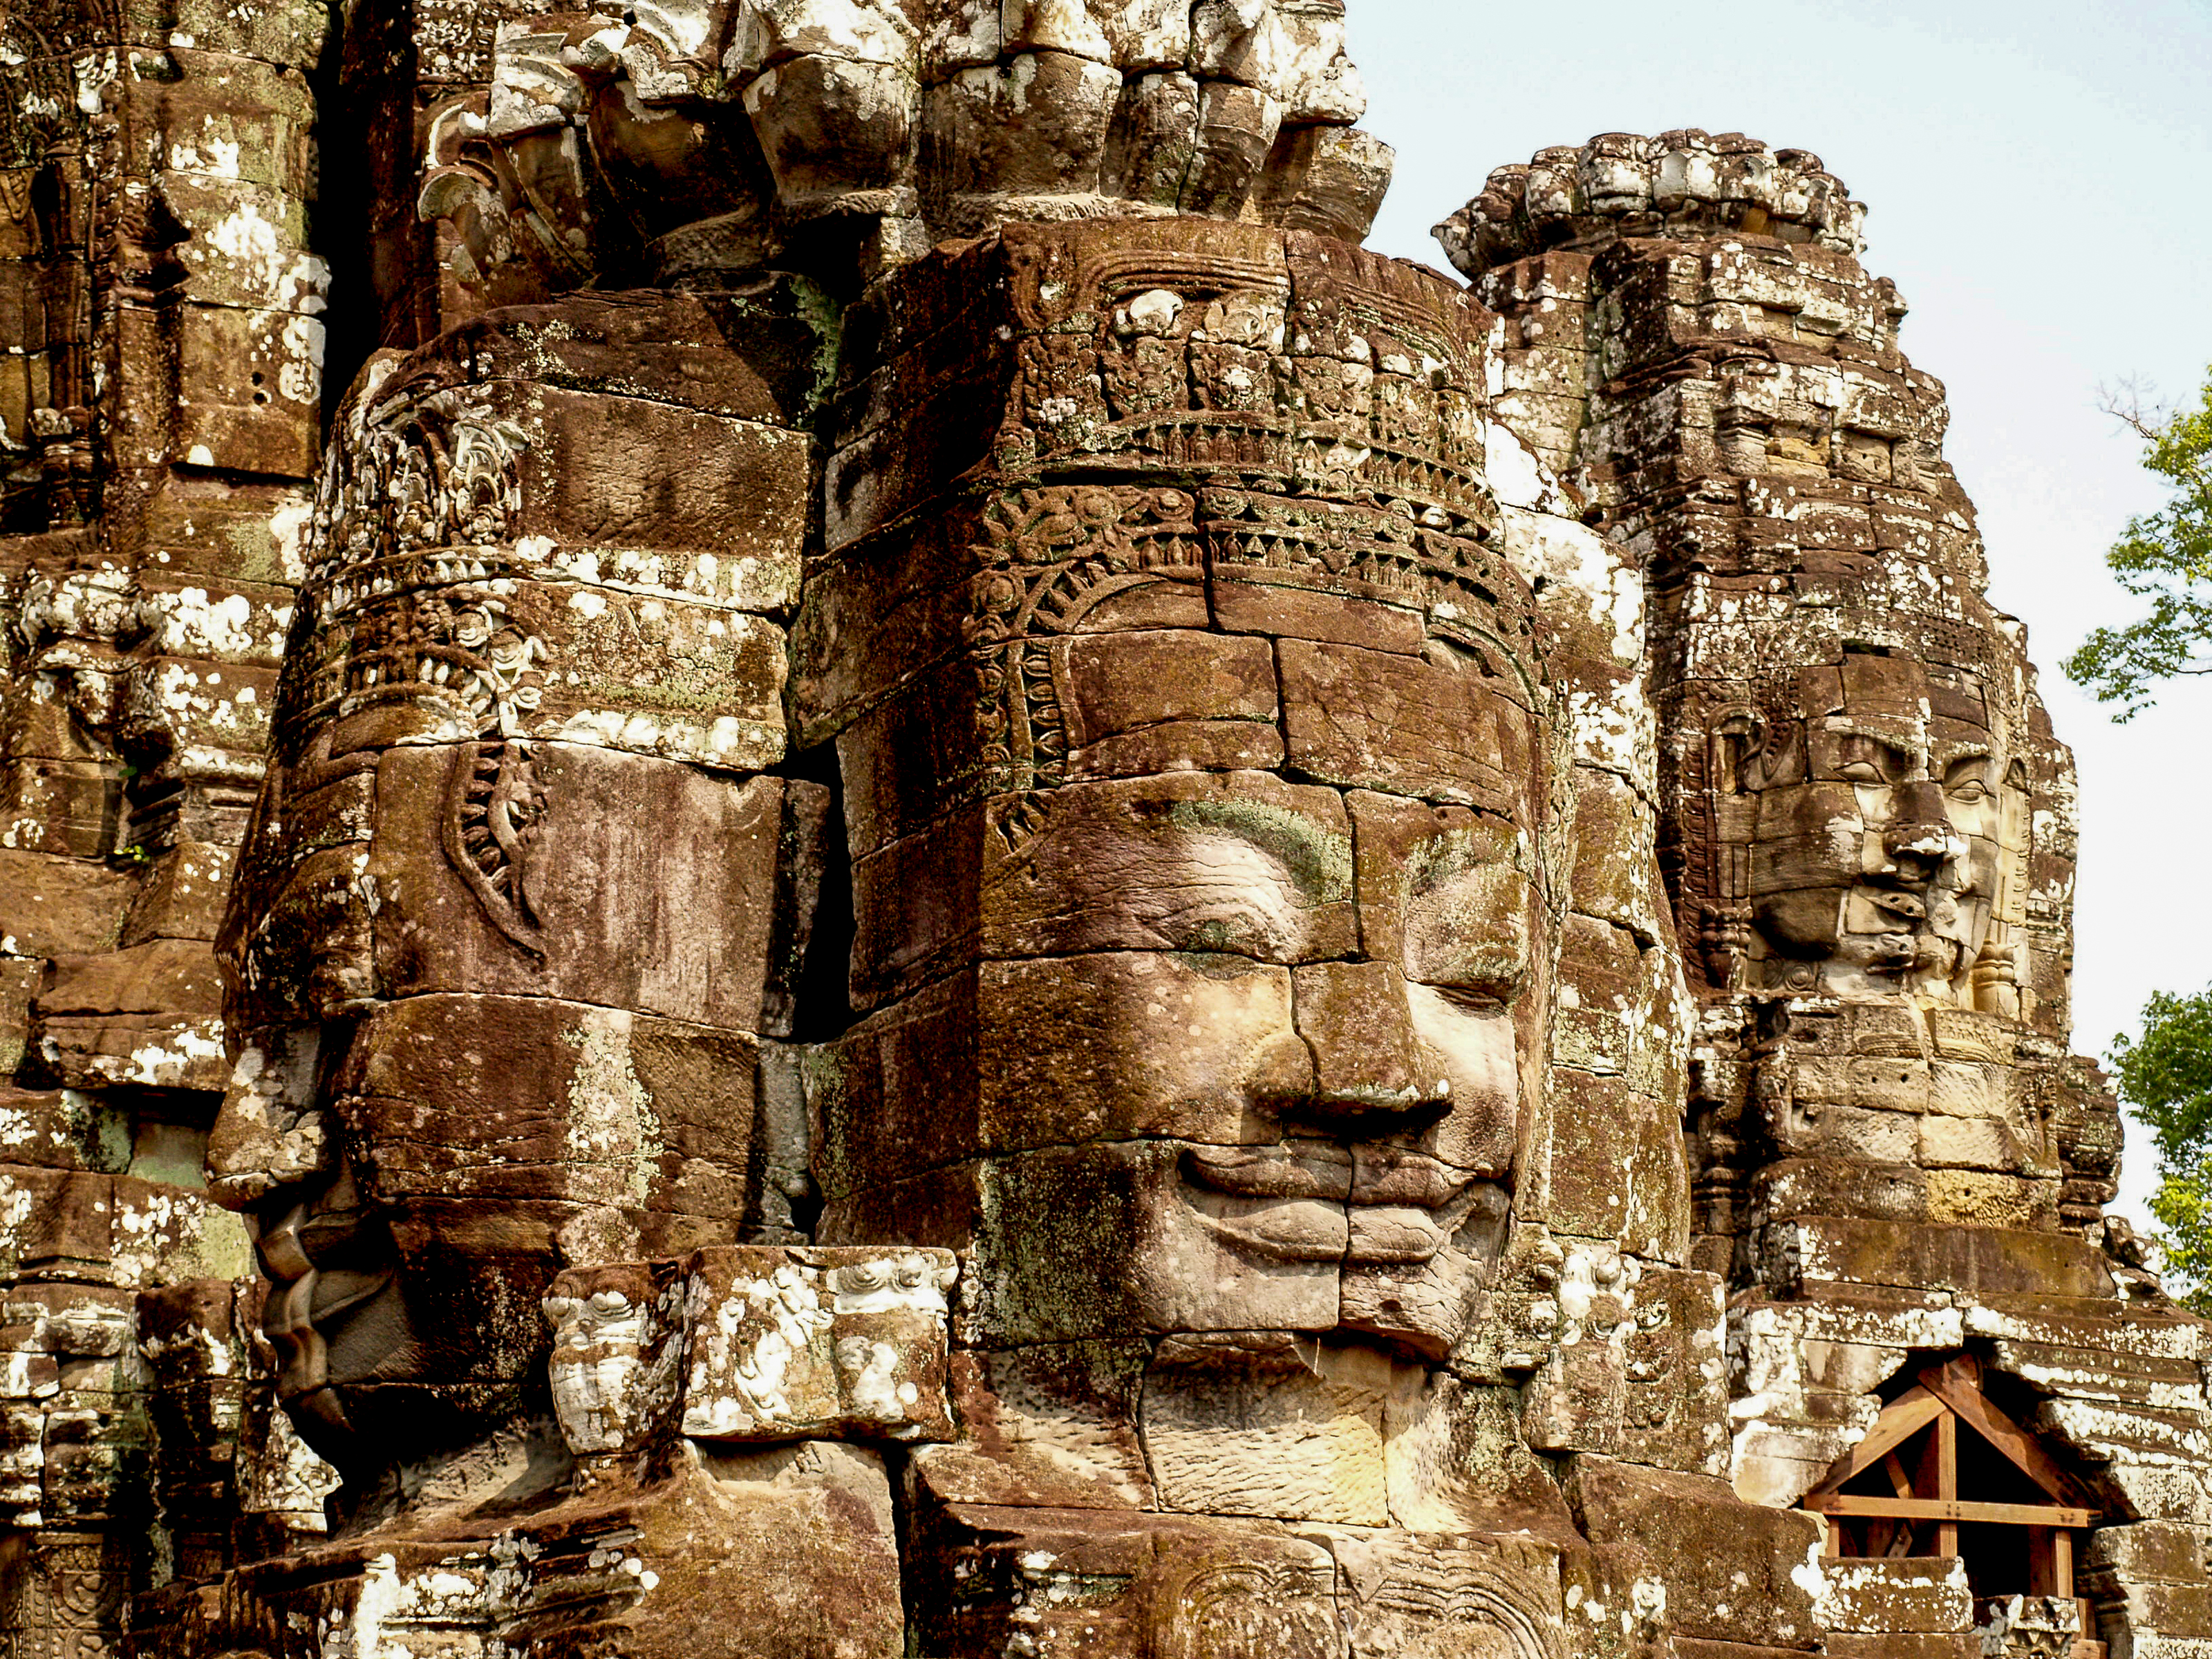
angkor, cambodia, khmer, travel, temple, stone, architecture, wat, ancient, thom, tourism, siem, reap, building, buddhism, ruin, tower, old, unesco, hinduism, monument, religious, reflection, site, heritage, exterior, buddha, cambodian, hindu, tomb, historic site, archaeological site, ancient history, ruins, medieval architecture, hindu temple, place of worship, stone carving, carving, history, rock